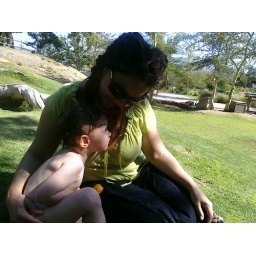
afraid of big yellow balloon in sky